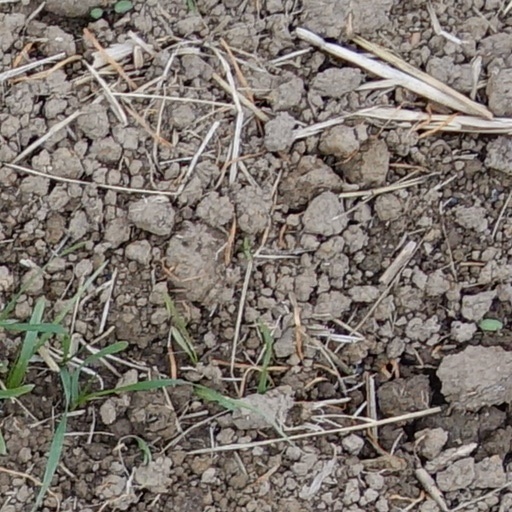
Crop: wheat